Mérida, Yucatán

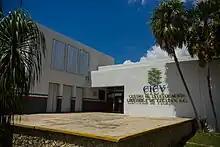
Yucatan Scientific Research Center (CICY)

The Yucatán Peninsula, in particular the capital city Mérida, is in a prime coastal location which allows for economic growth. Mérida has been a popular location for investment. This, in turn, has allowed the Yucatán economy to grow at three times the rate of the national average.